My Son the Fanatic (film)

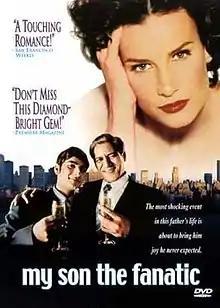

My Son the Fanatic is a 1997 British comedy drama film directed by Udayan Prasad. It was written by Hanif Kureishi as an adaptation of his short story "My Son the Fanatic".